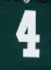
Number: 4